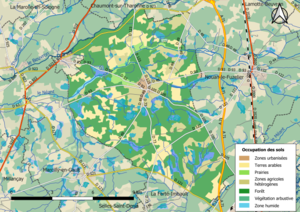
Carte des infrastructures et de l’occupation des sols en 2018 de la commune de fr:Saint-Viâtre (France).
Saint-Viâtre est une commune française située dans le département de Loir-et-Cher, en région Centre-Val de Loire.